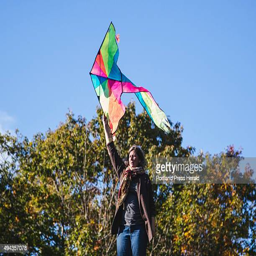
person holds a kite up for her son